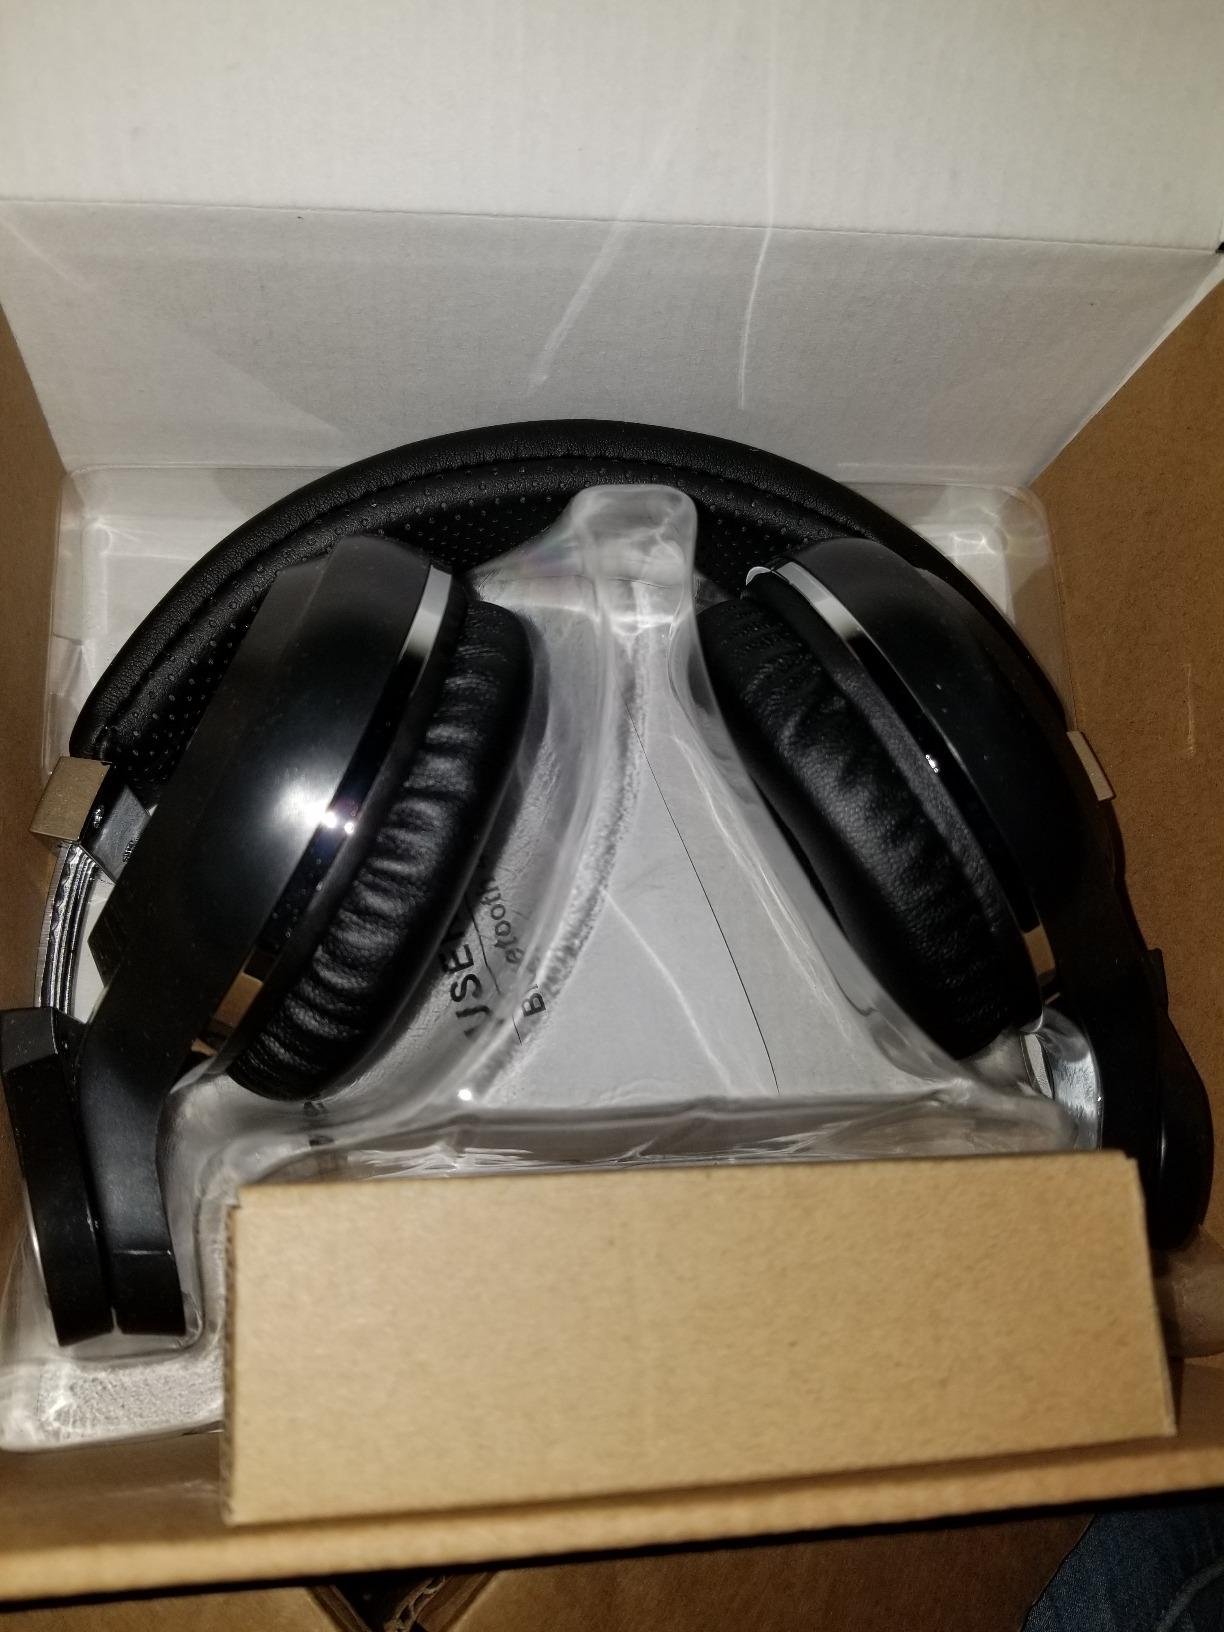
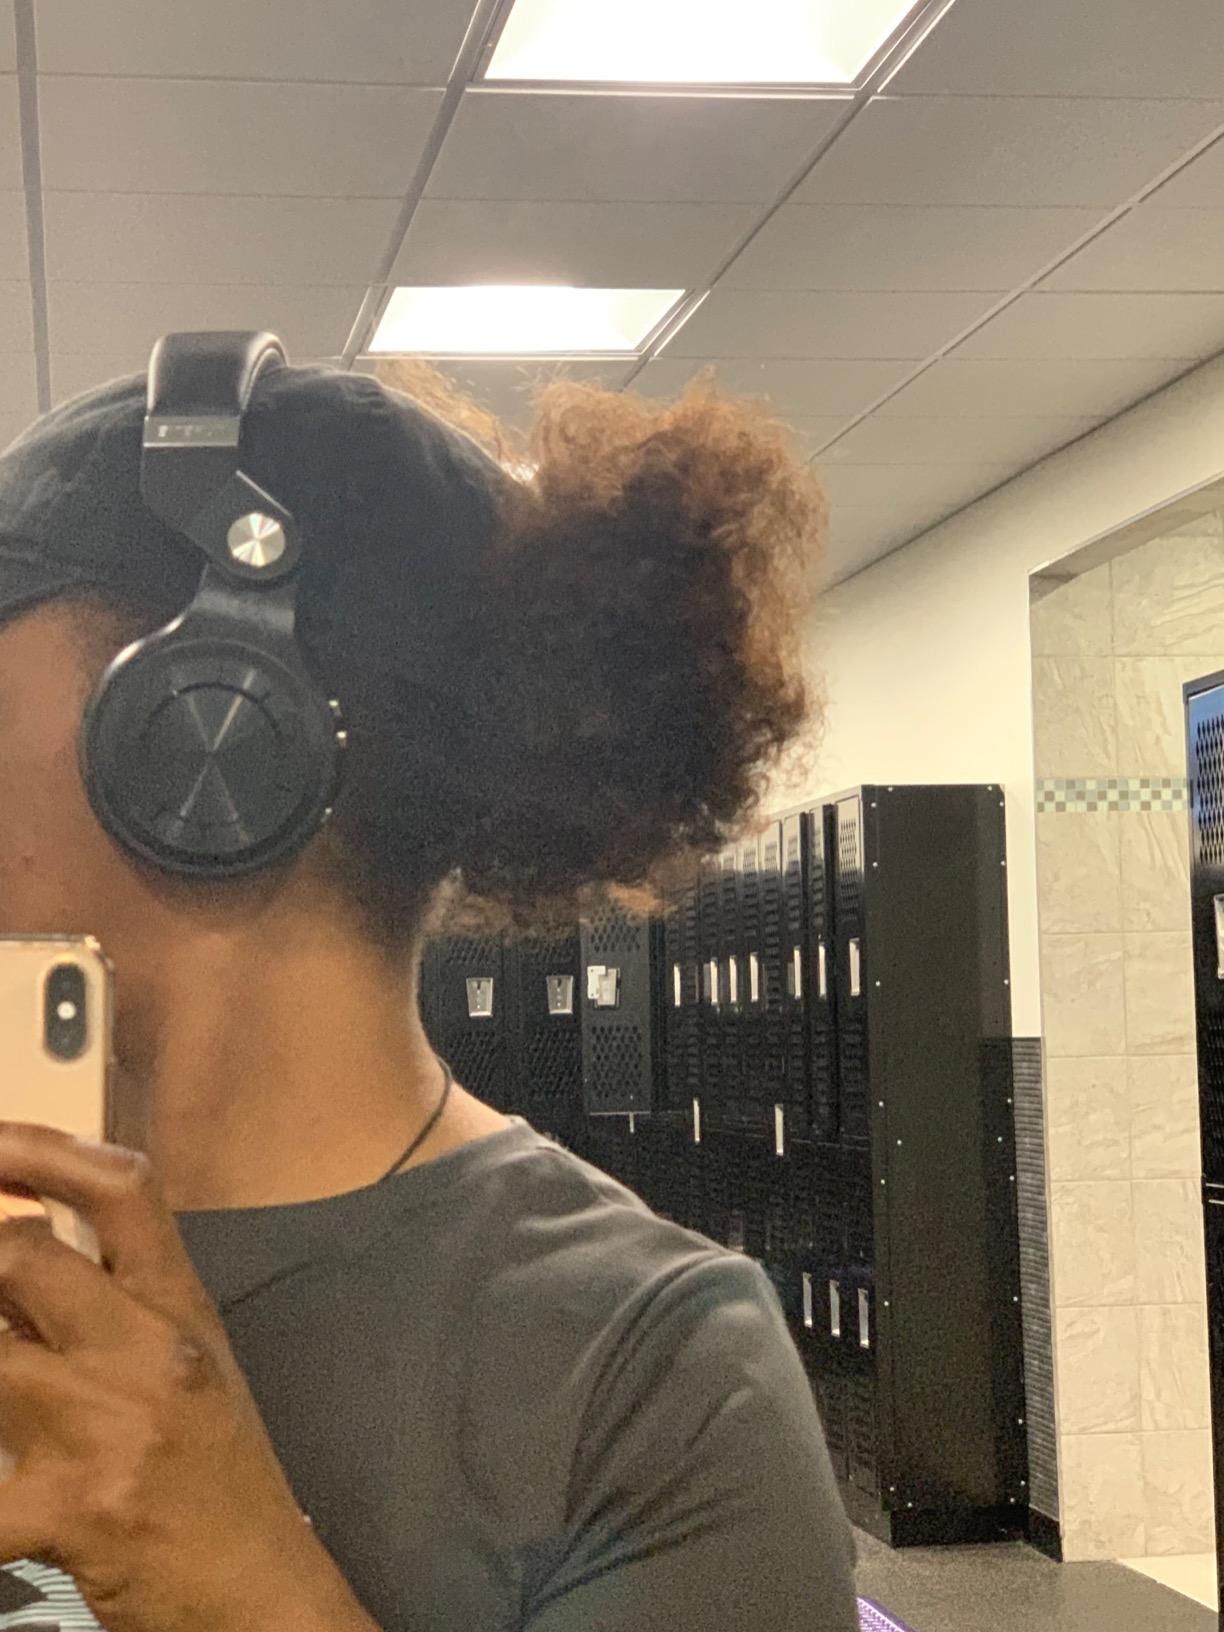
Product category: headphones
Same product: yes